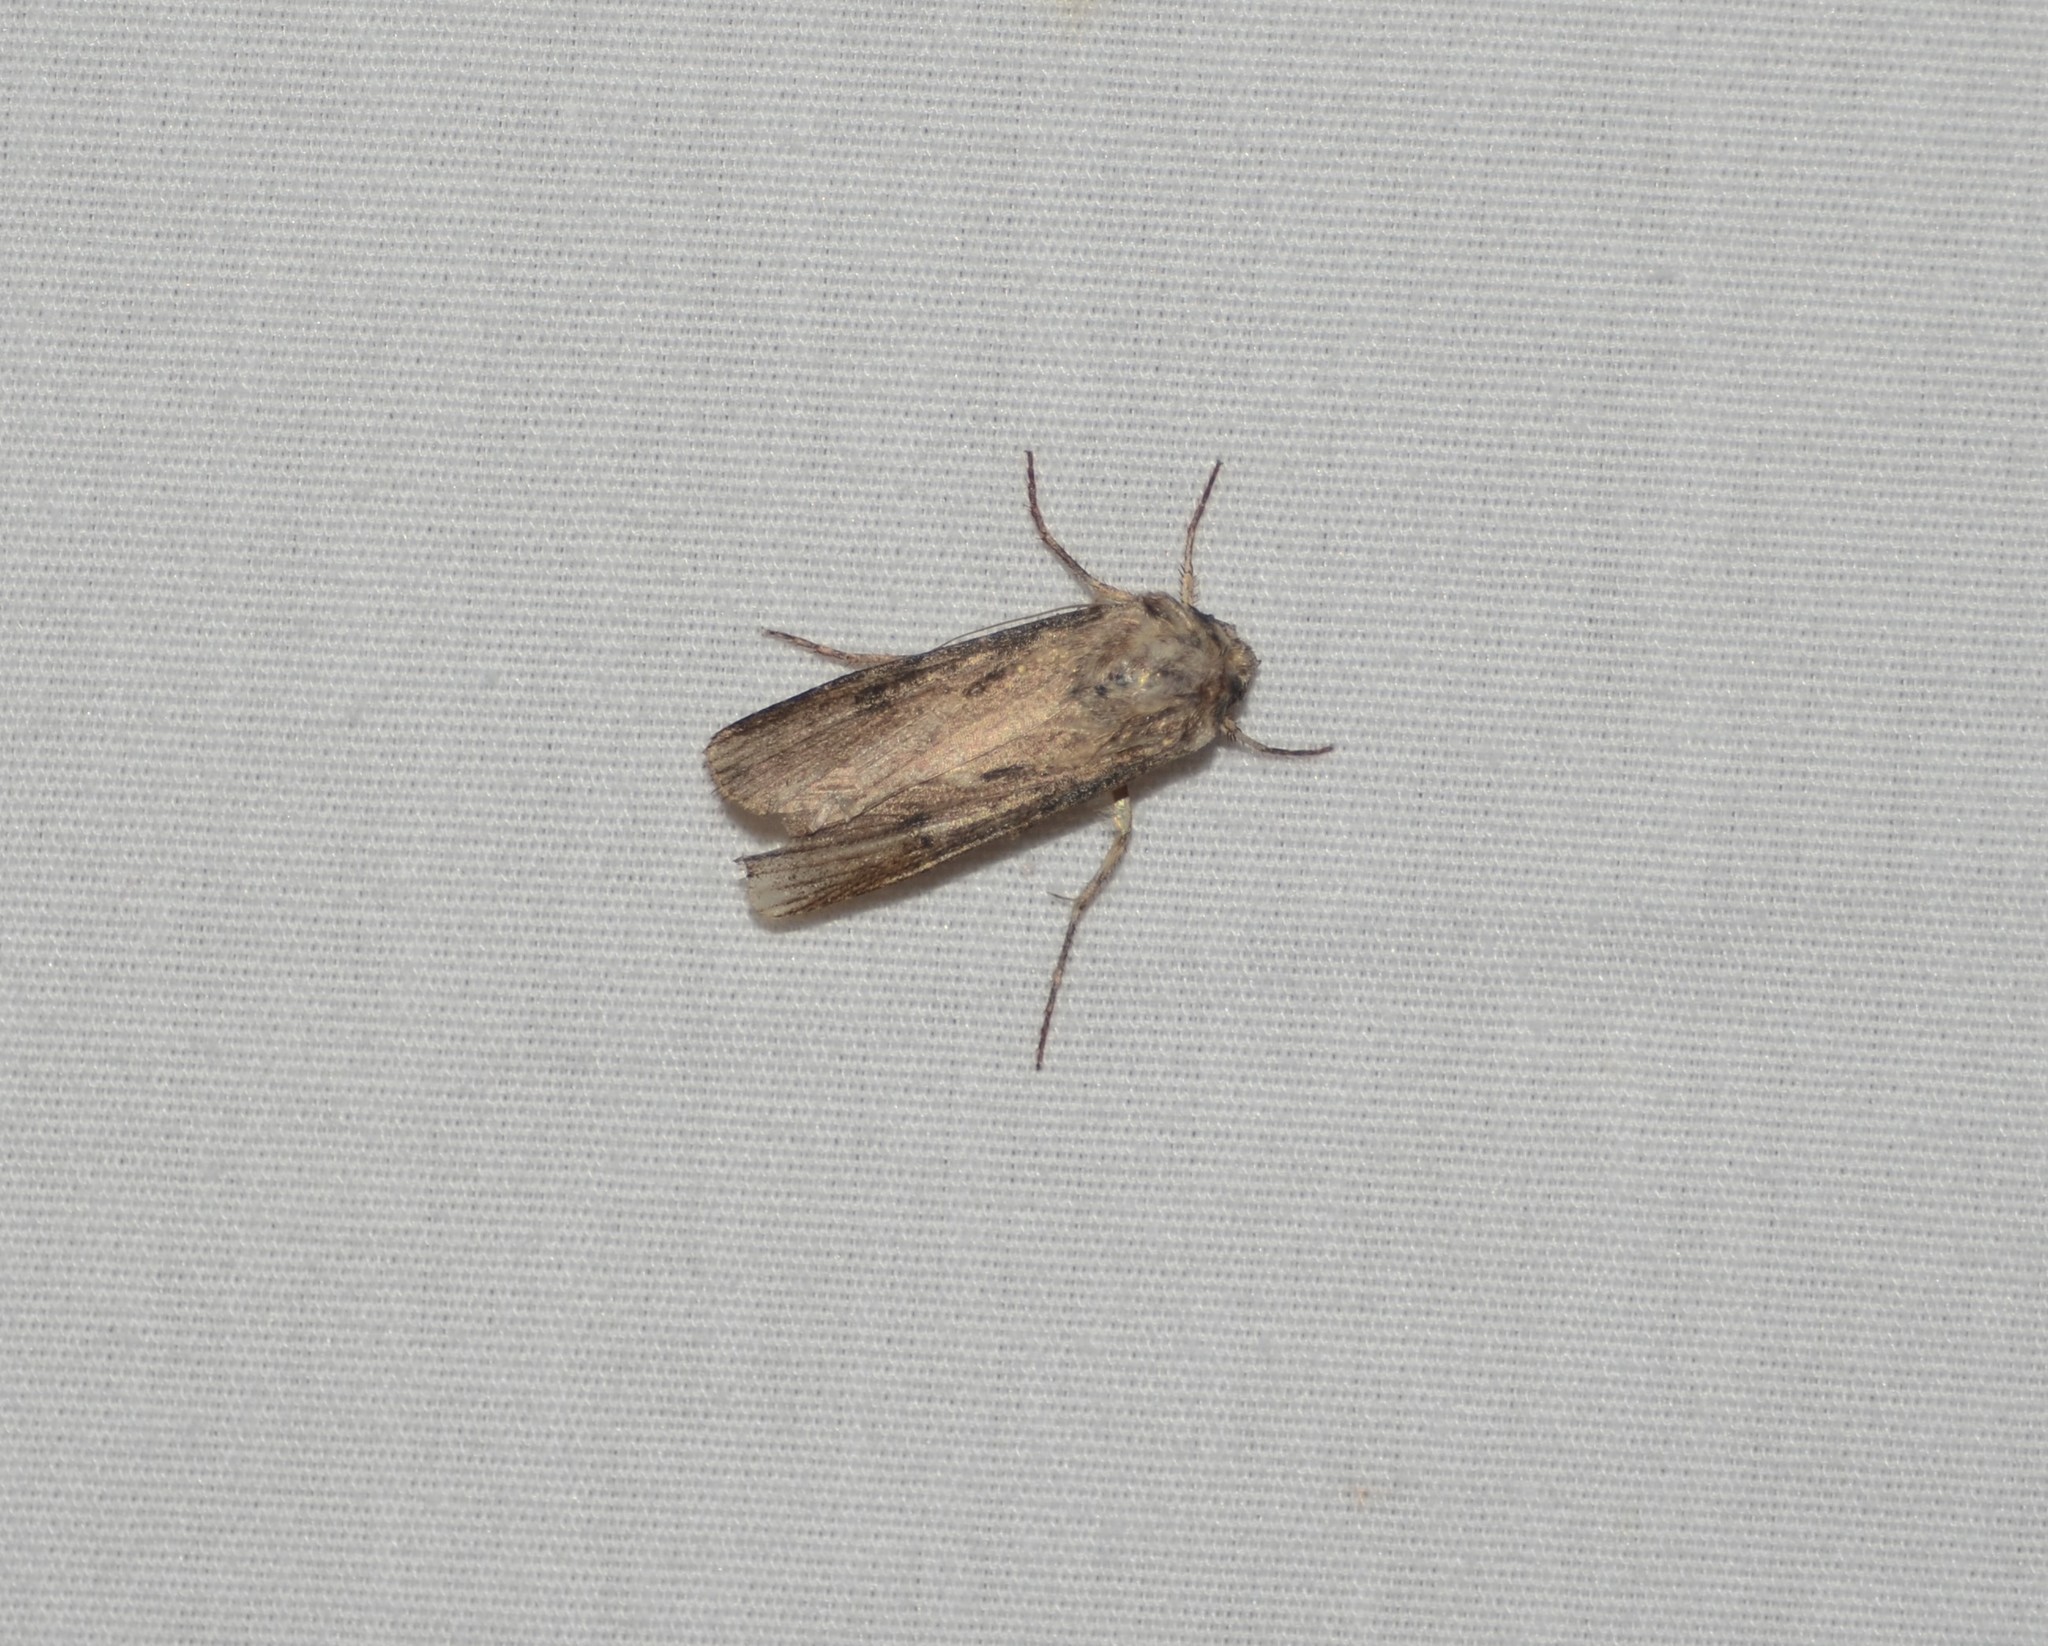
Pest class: cutworms